Hornitos, Chile

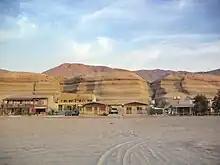
Hornitos.

Hornitos is a coastal town located north of Mejillones and north of Antofagasta in Chile's Antofagasta Region. Hornitos is part of the Mejillones commune, but its residents are mainly Antofagasta inhabitants. Hornitos is a beach town with holiday homes. Nearly 300 houses comprise the town, but almost none of them are inhabited during the winter.